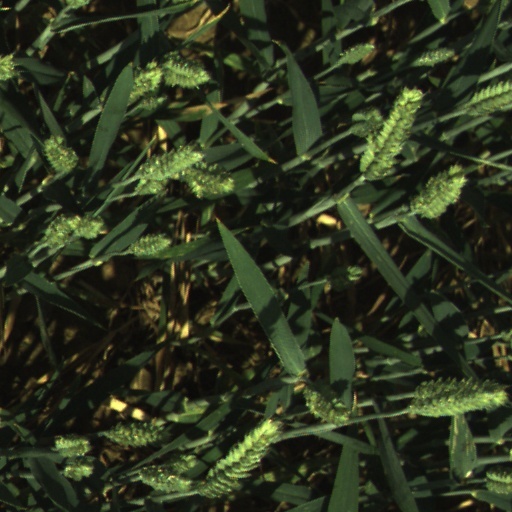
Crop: wheat